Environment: real
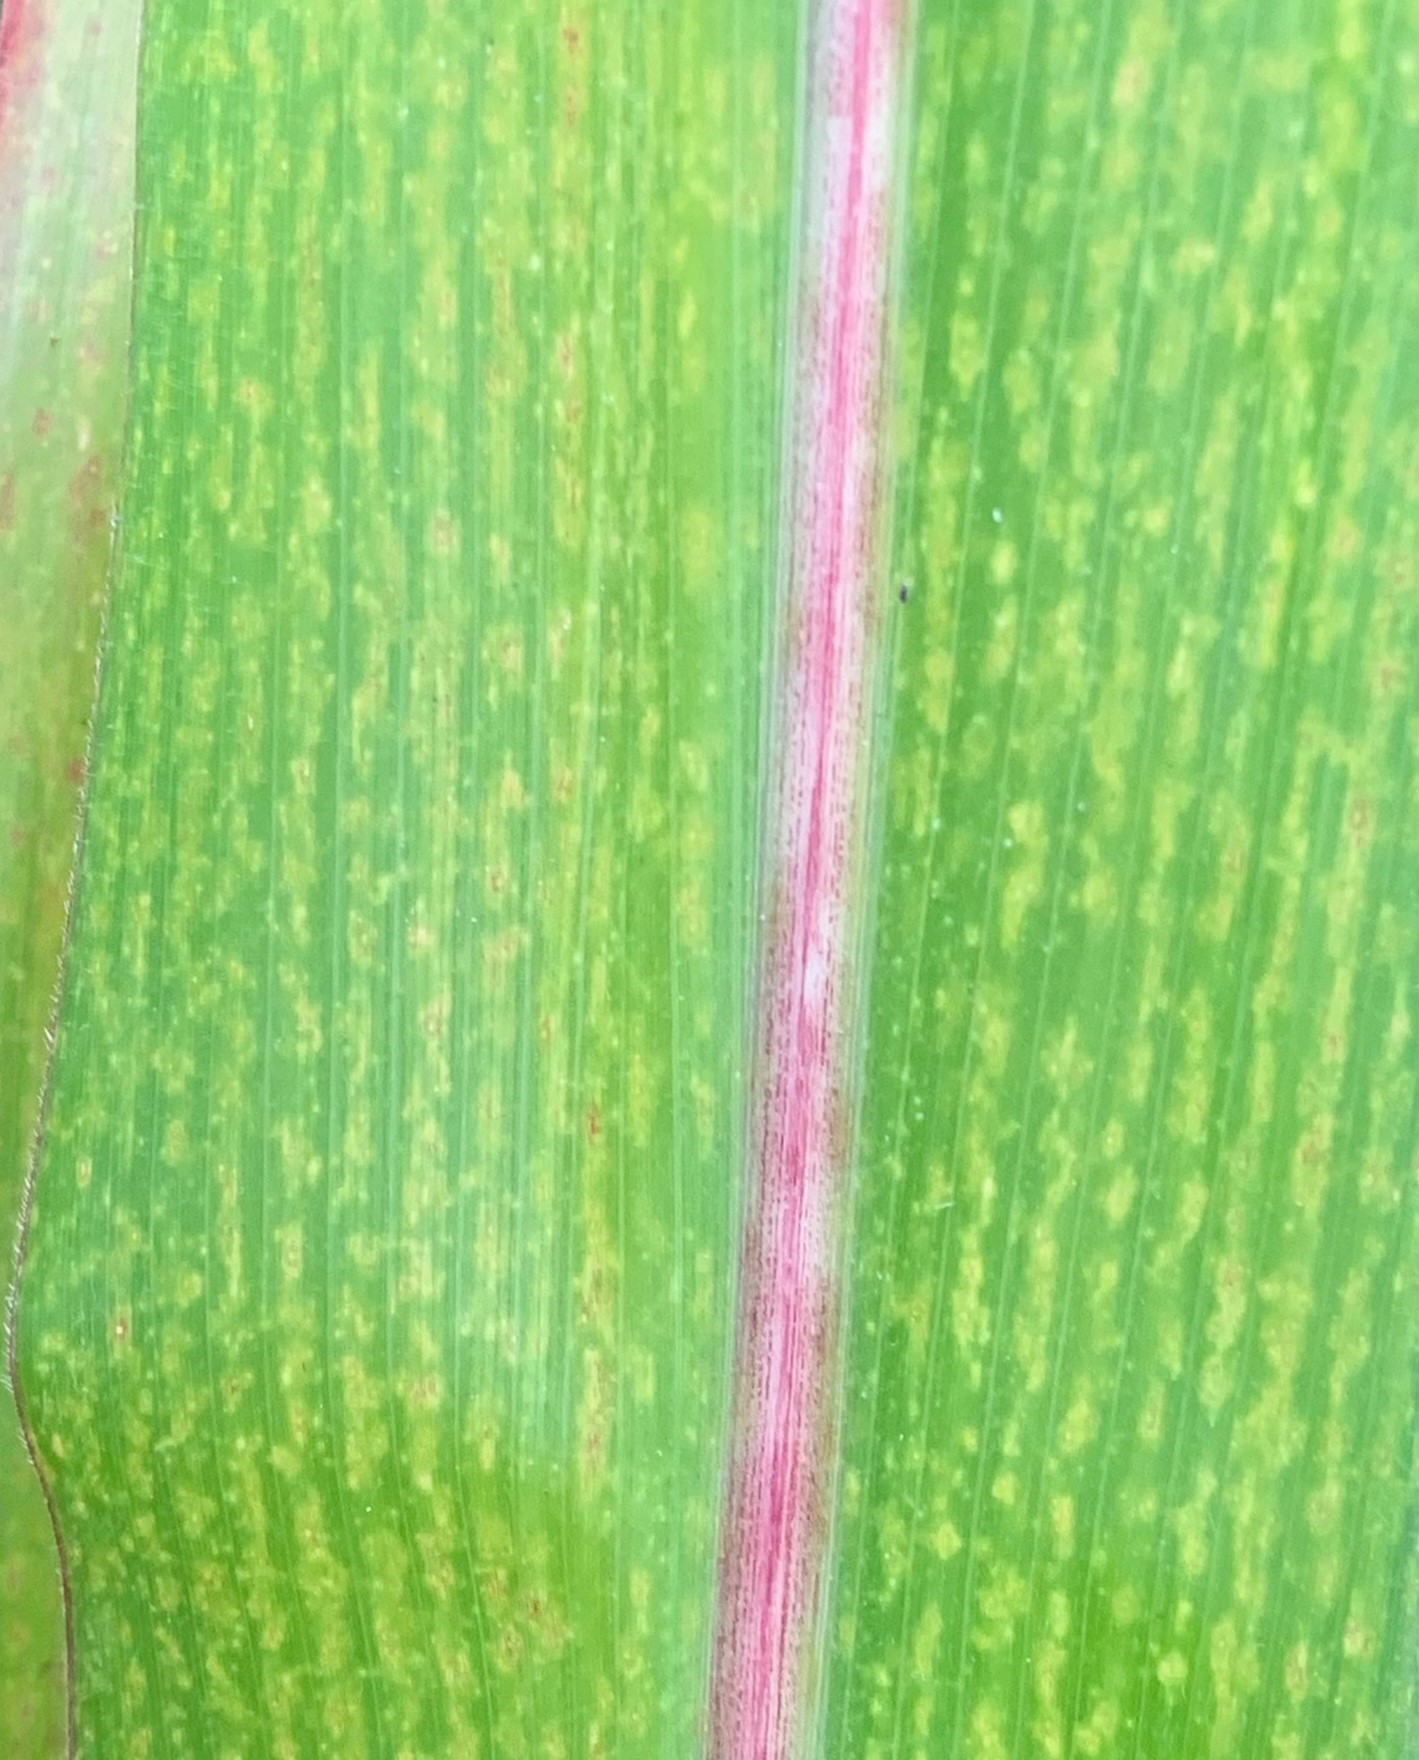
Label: lethal_necrosis